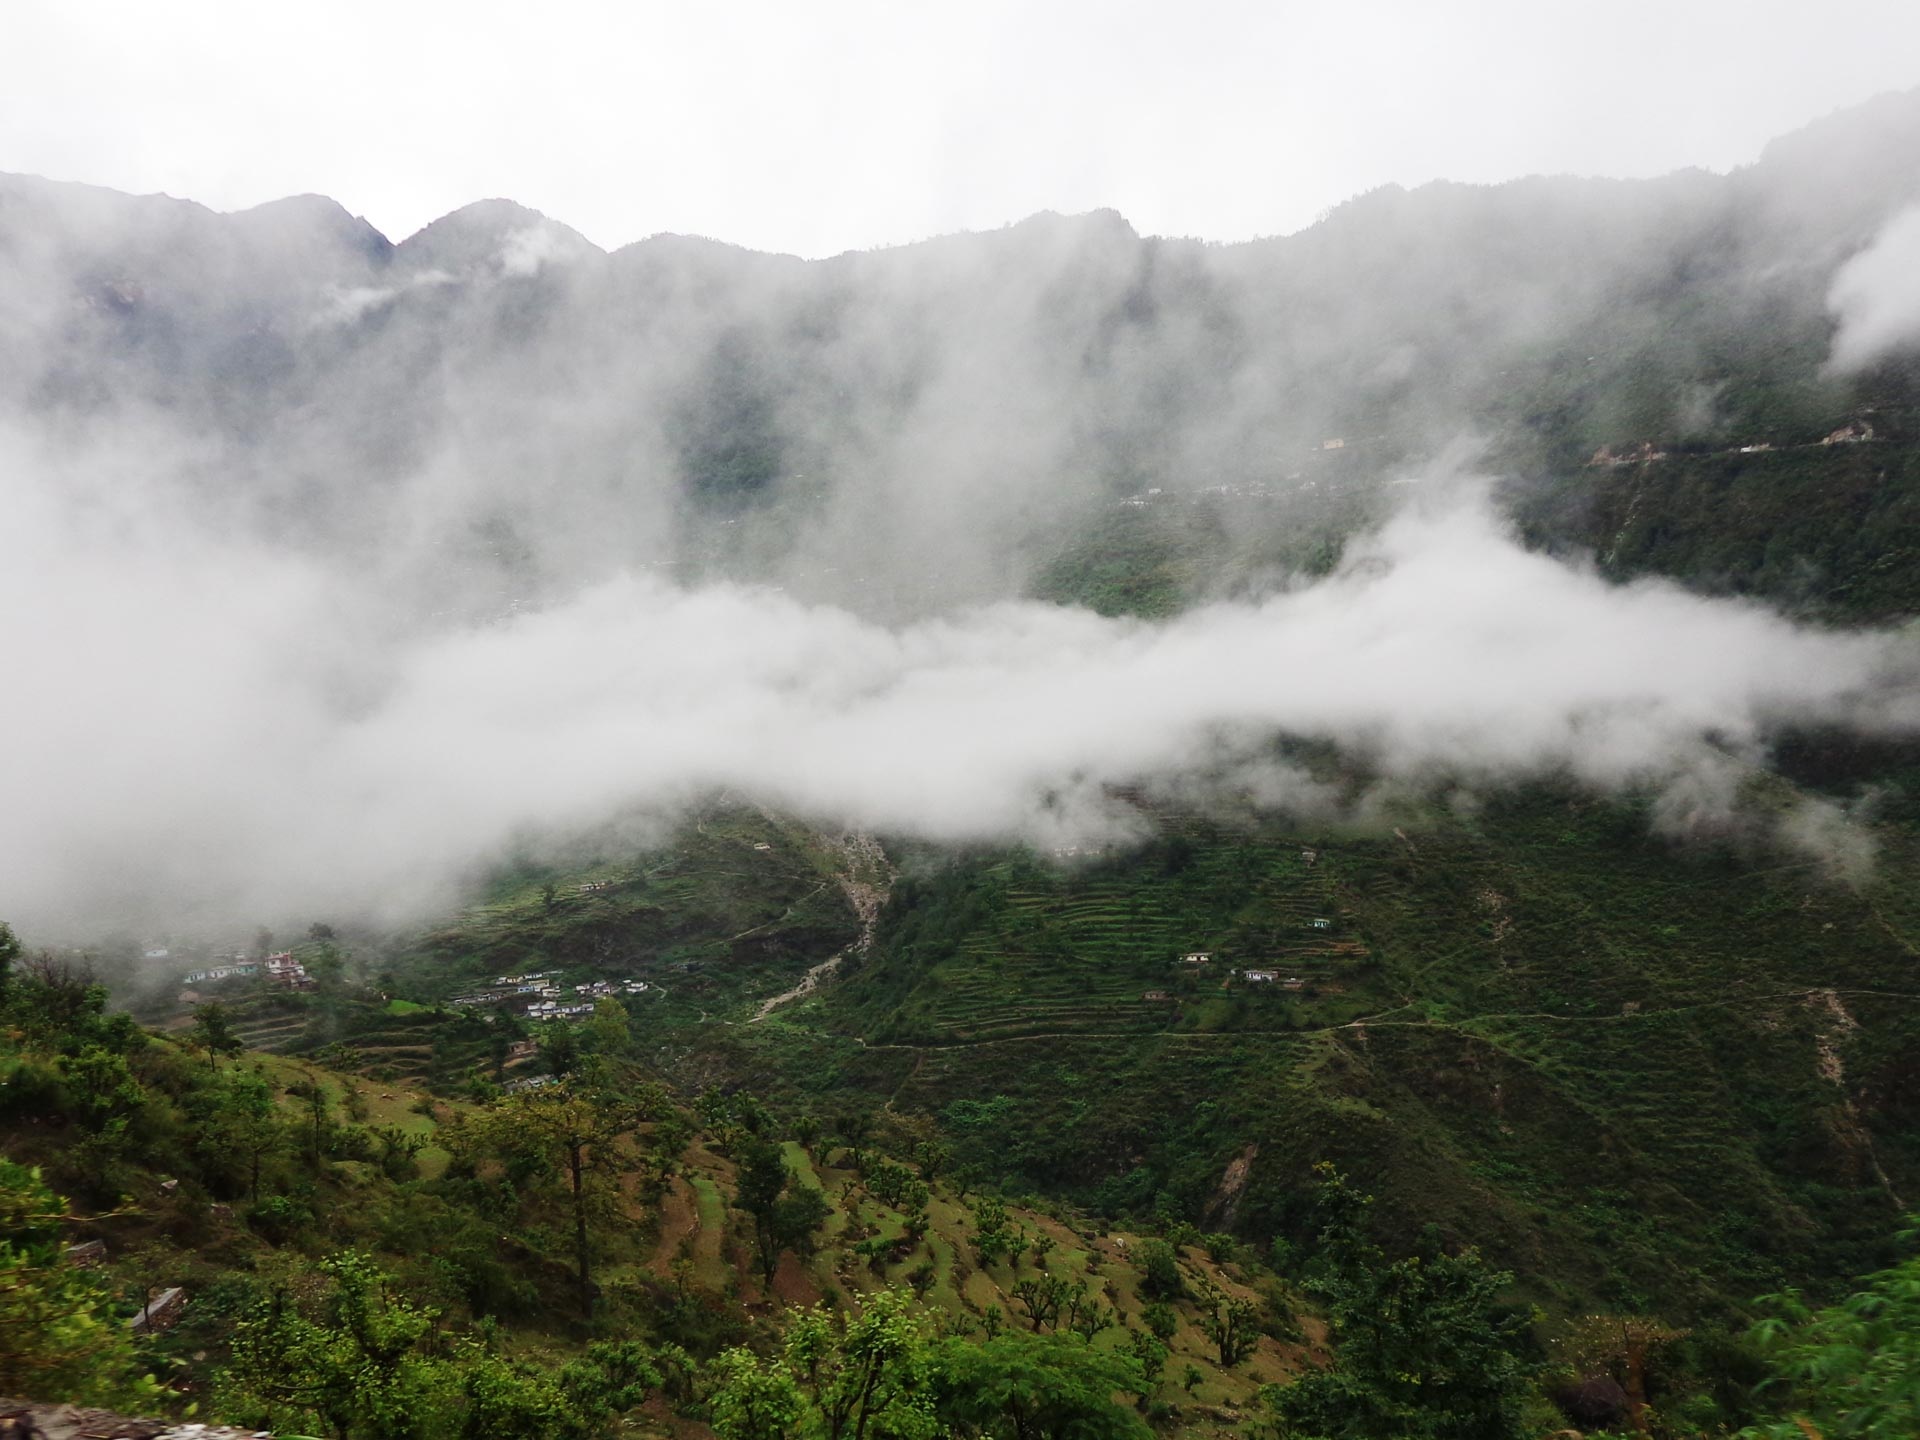
landscape, nature, forest, outdoor, waterfall, wilderness, mountain, cloud, sky, fog, mist, hill, valley, mountain range, foggy, travel, environment, green, weather, ridge, mountain landscape, plateau, water feature, sky clouds, landform, cloud background, geographical feature, atmospheric phenomenon, mountainous landforms, geological phenomenon